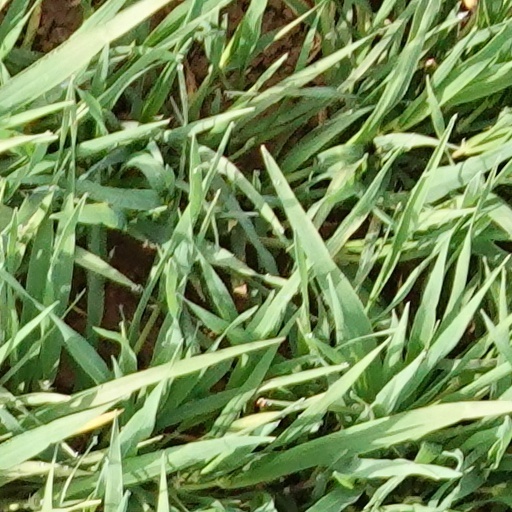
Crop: wheat